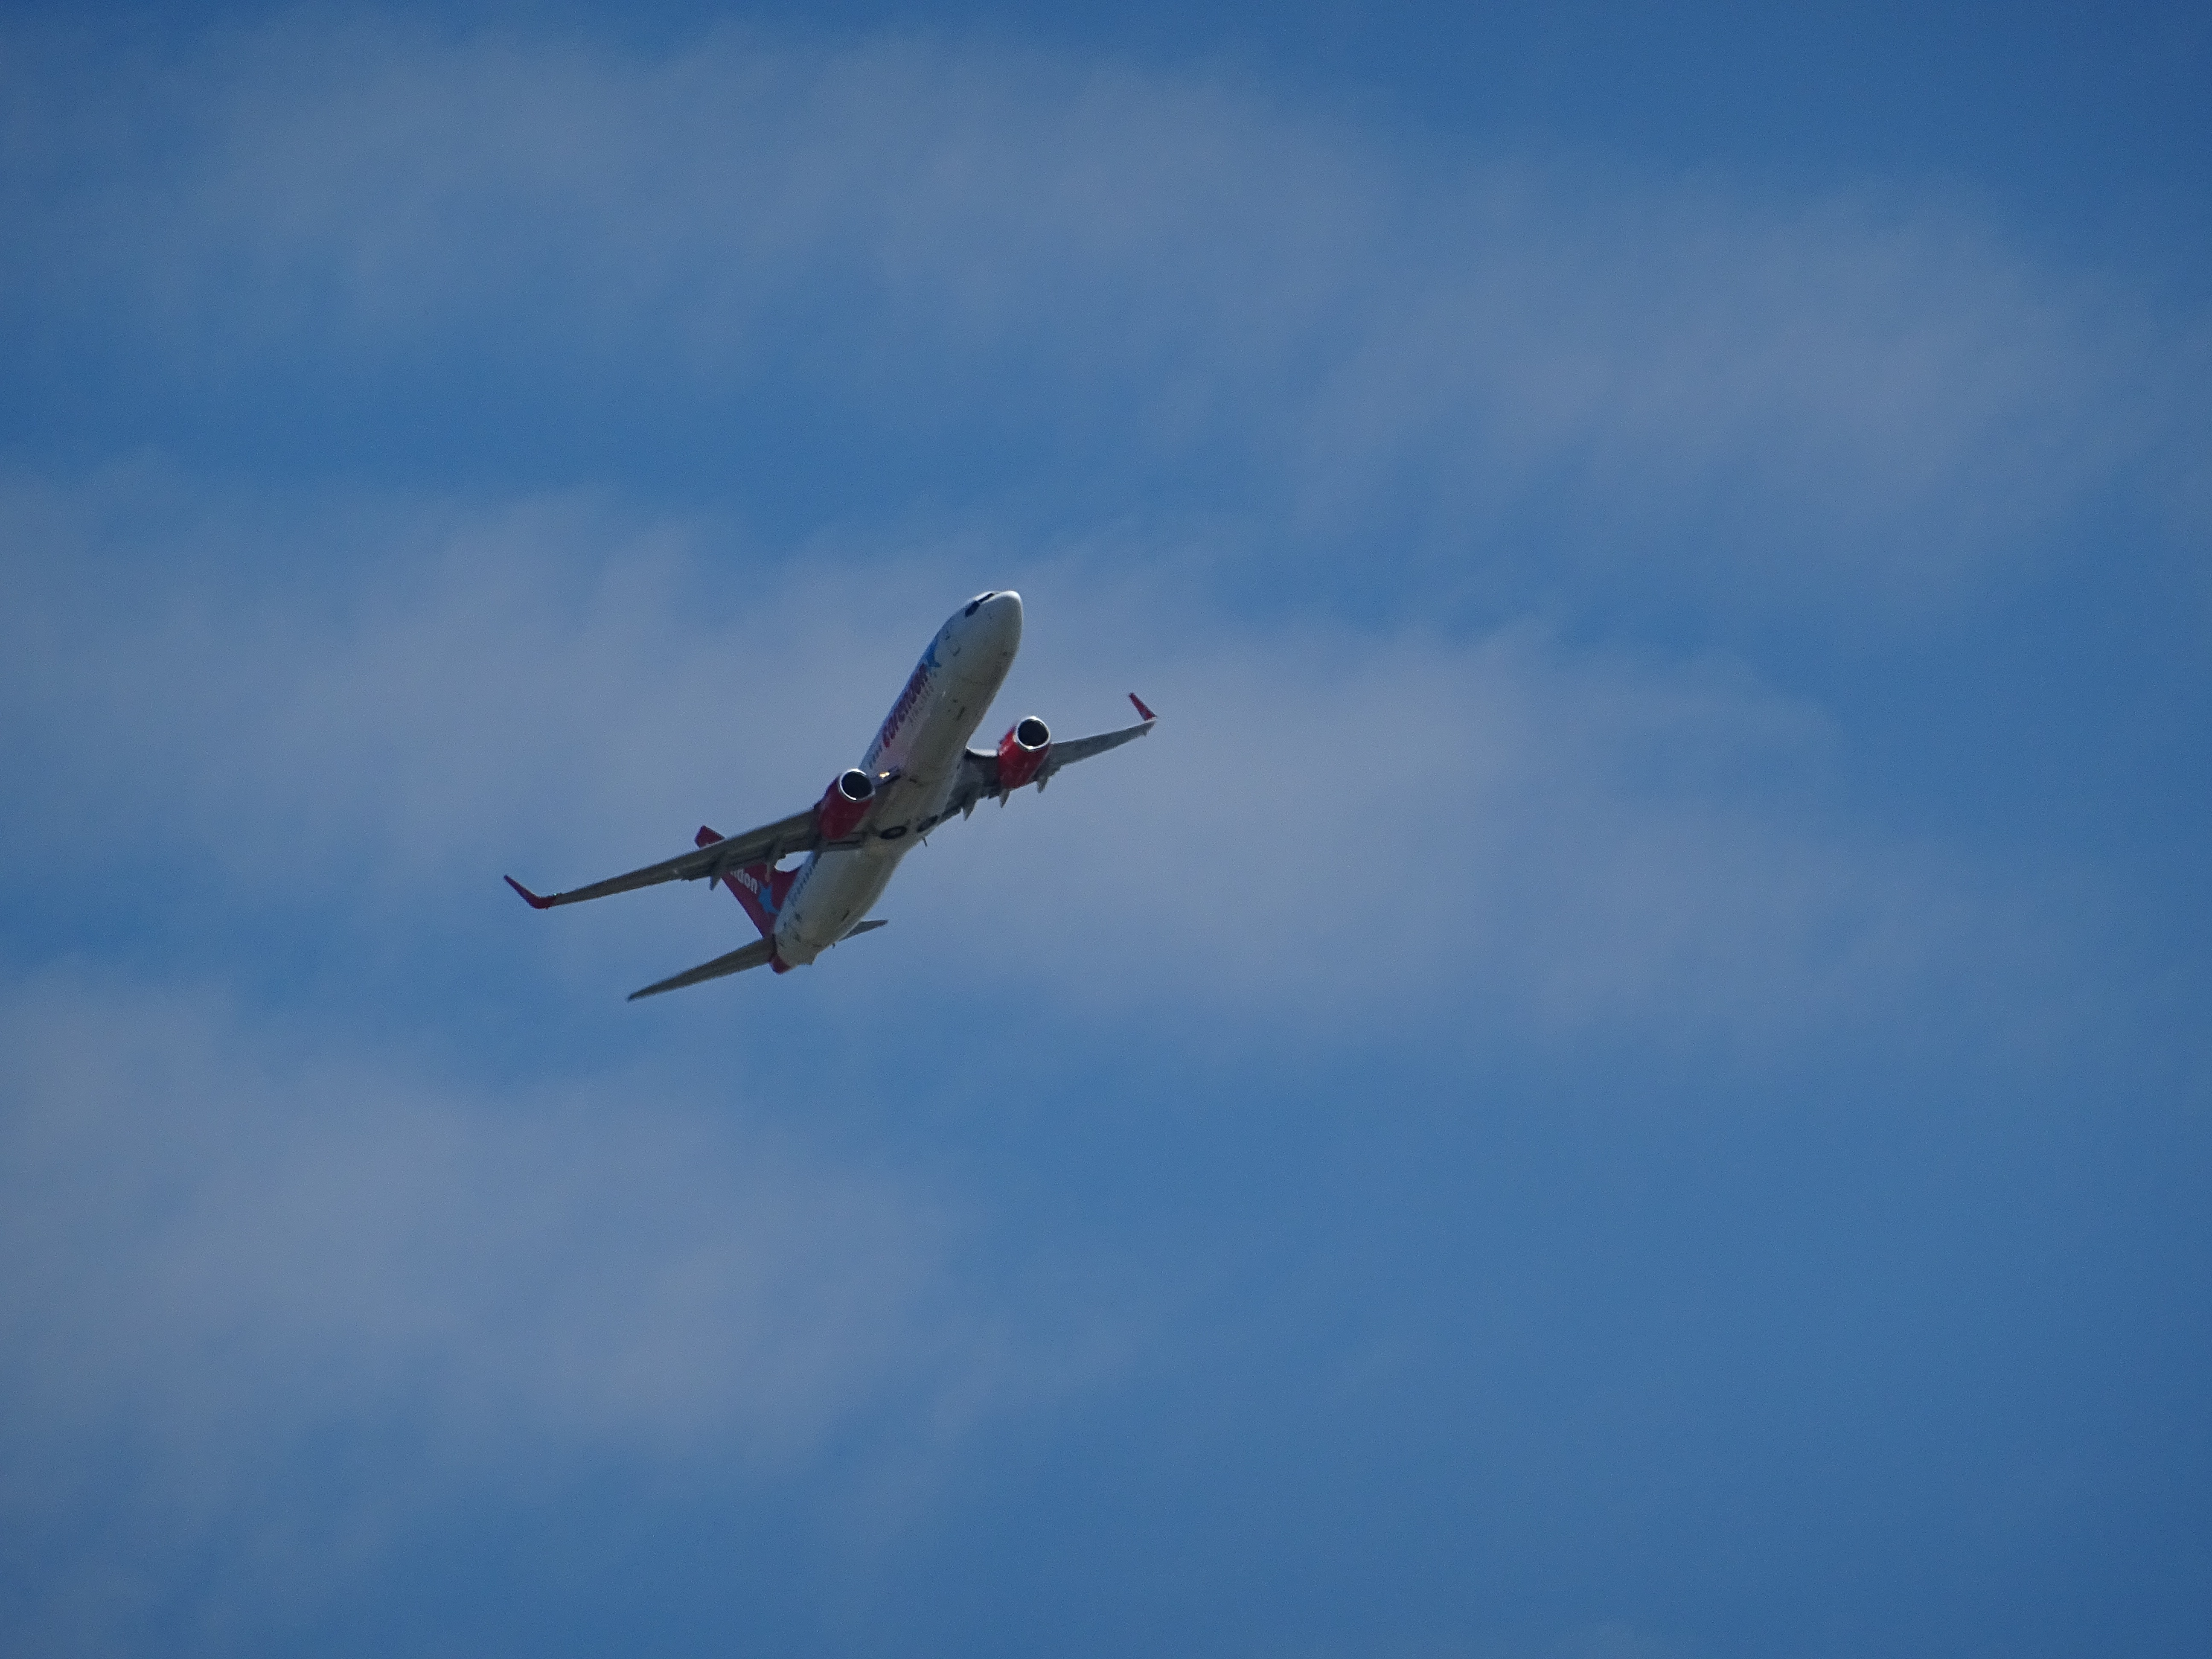
wing, sky, fly, travel, airplane, aircraft, vehicle, airline, aviation, flight, blue, climb, start, clouds, departure, airliner, engine, takeoff, air traffic, take off, passenger aircraft, passenger machine, air show, air force, above the clouds, aerobatics, fighter aircraft, air travel, atmosphere of earth, general aviation